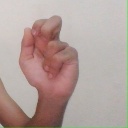
अक्षर: ढ